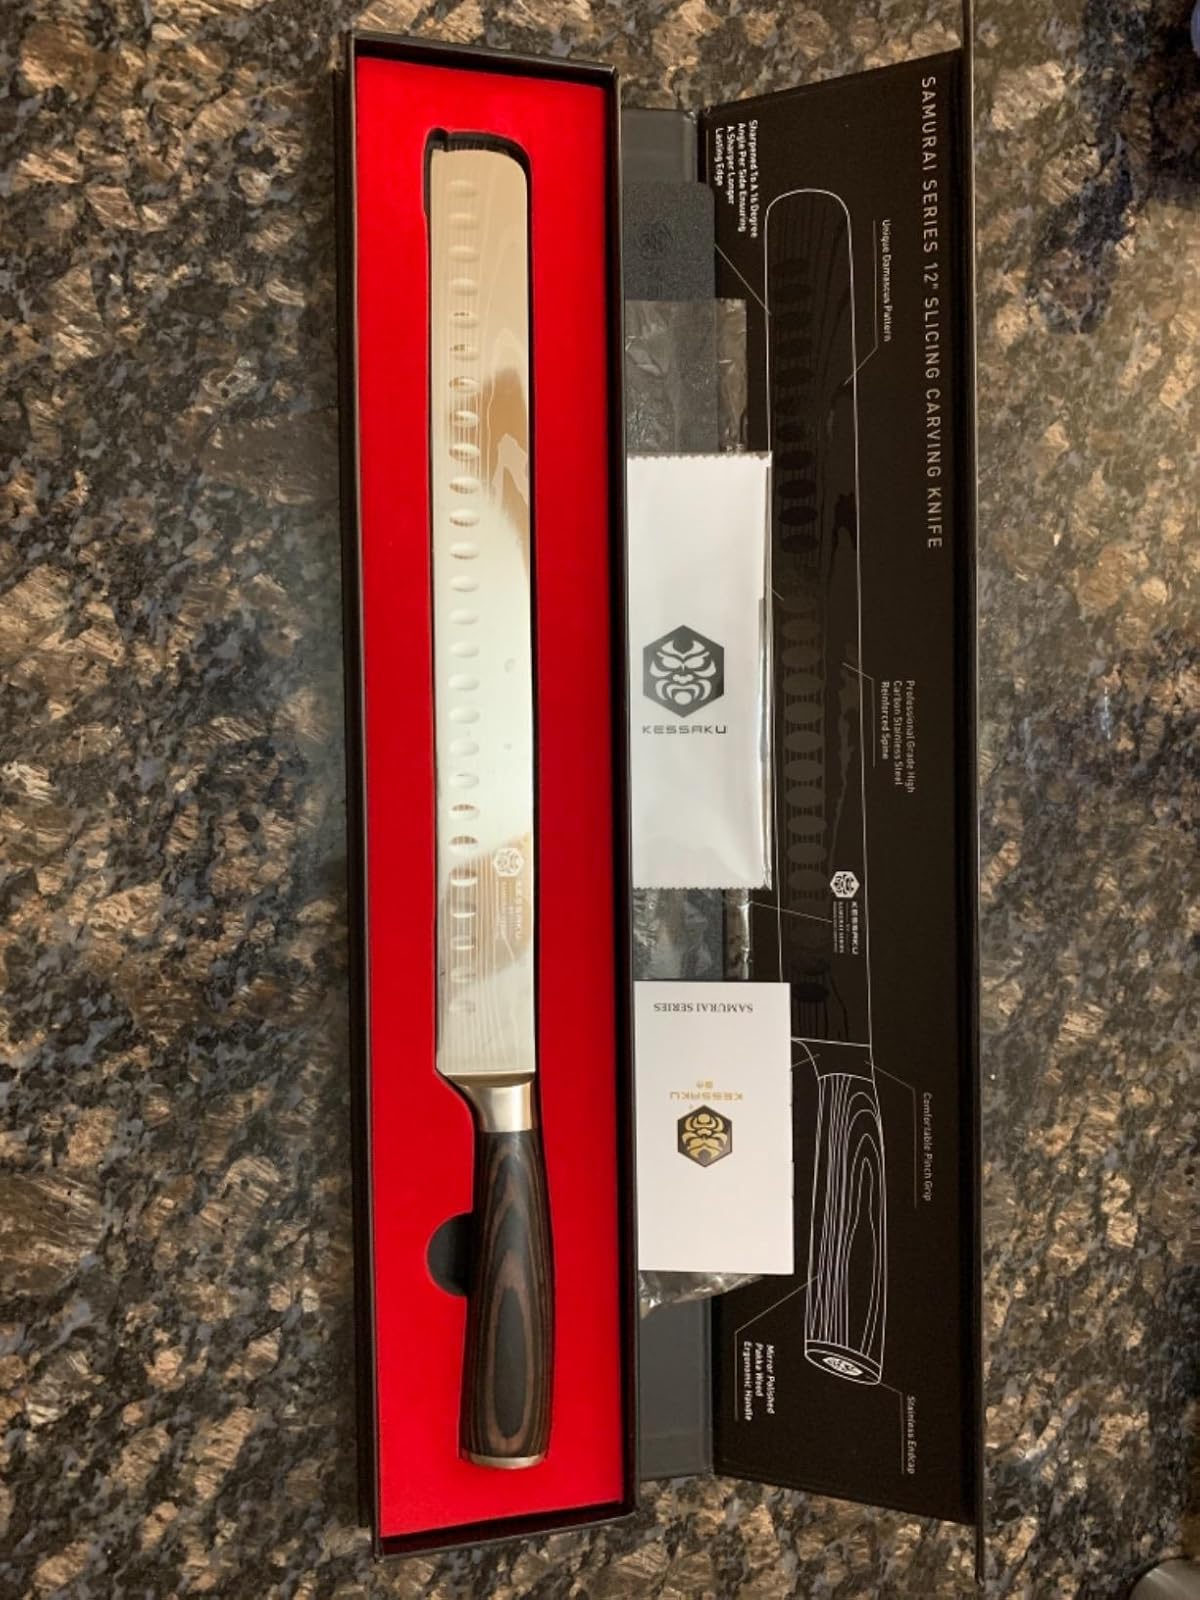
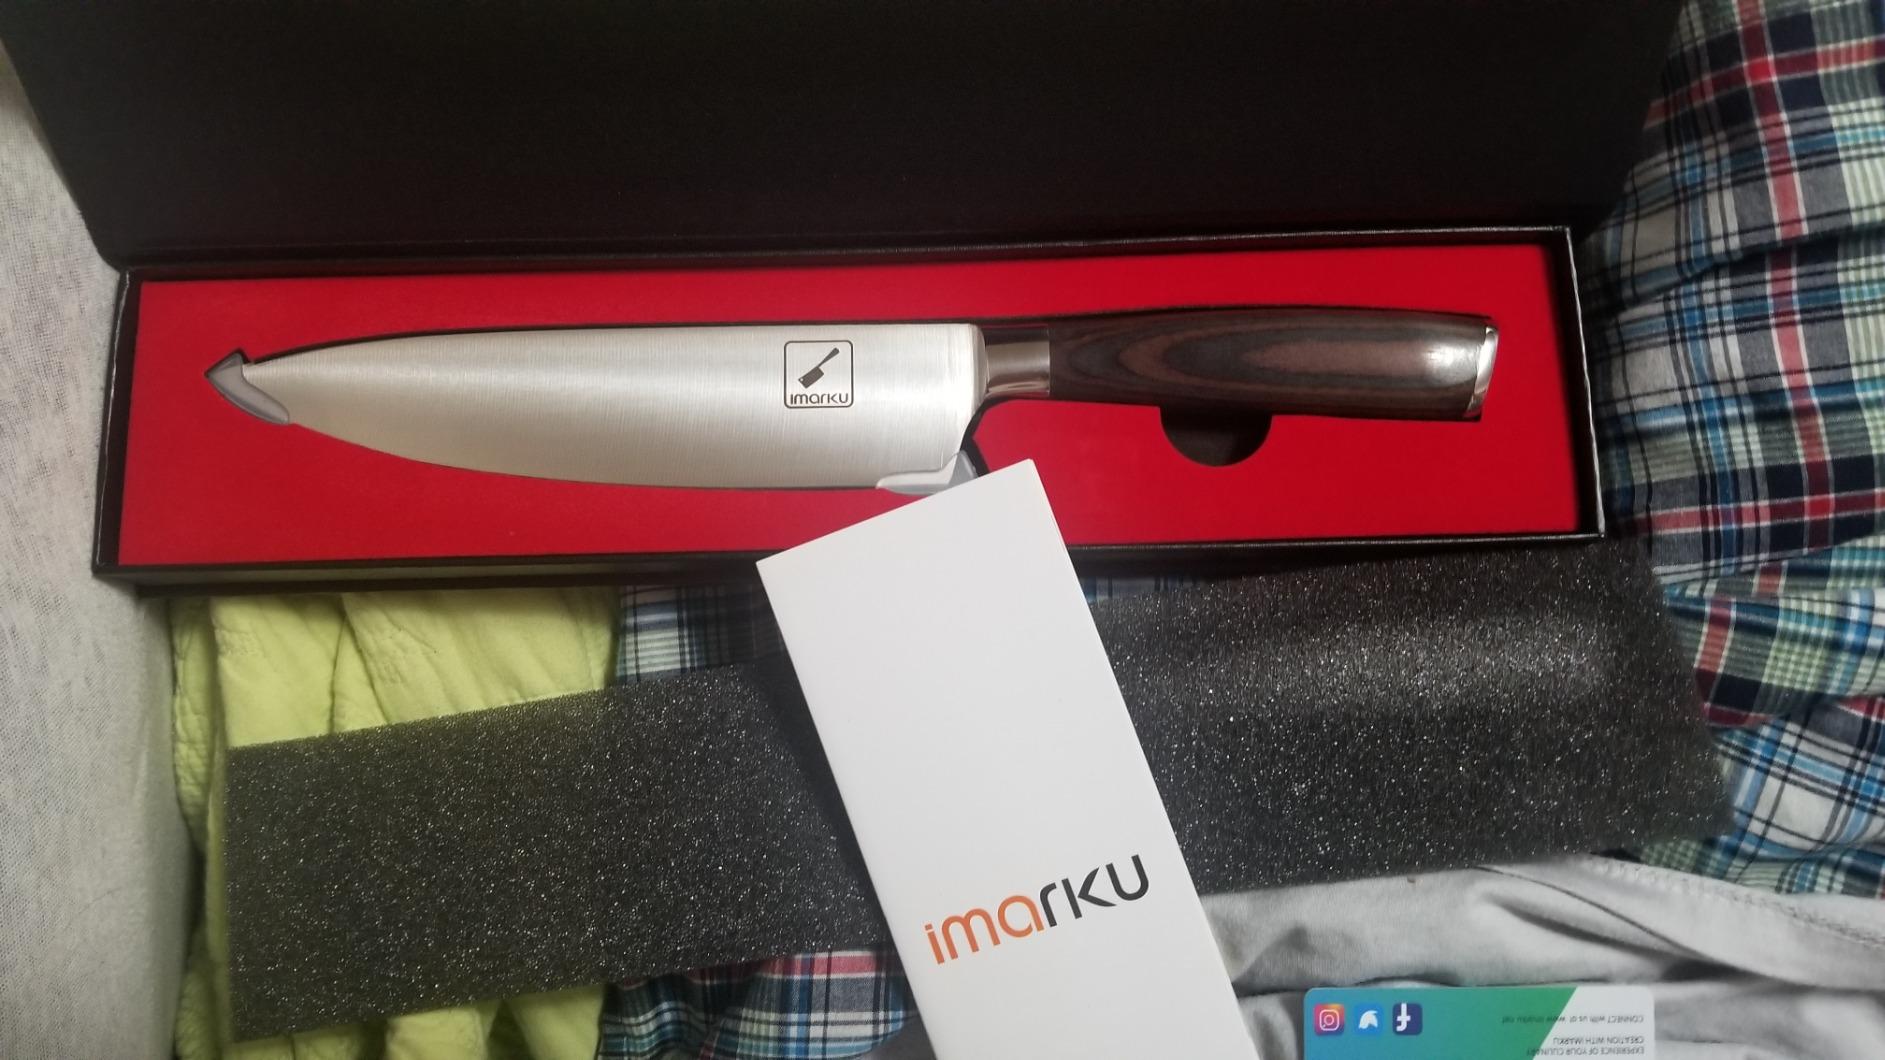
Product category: items_knife
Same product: no